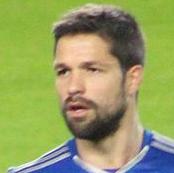
Age: 28